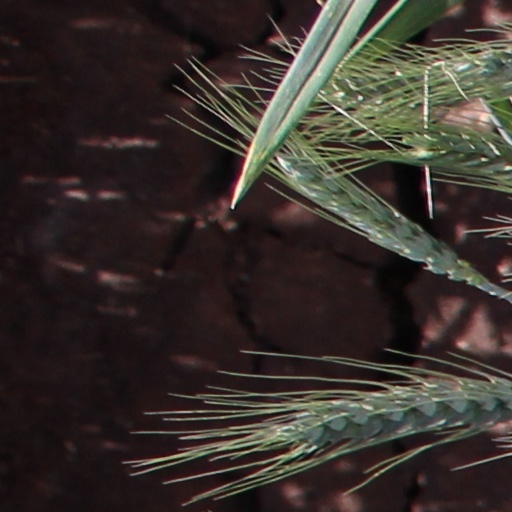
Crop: wheat